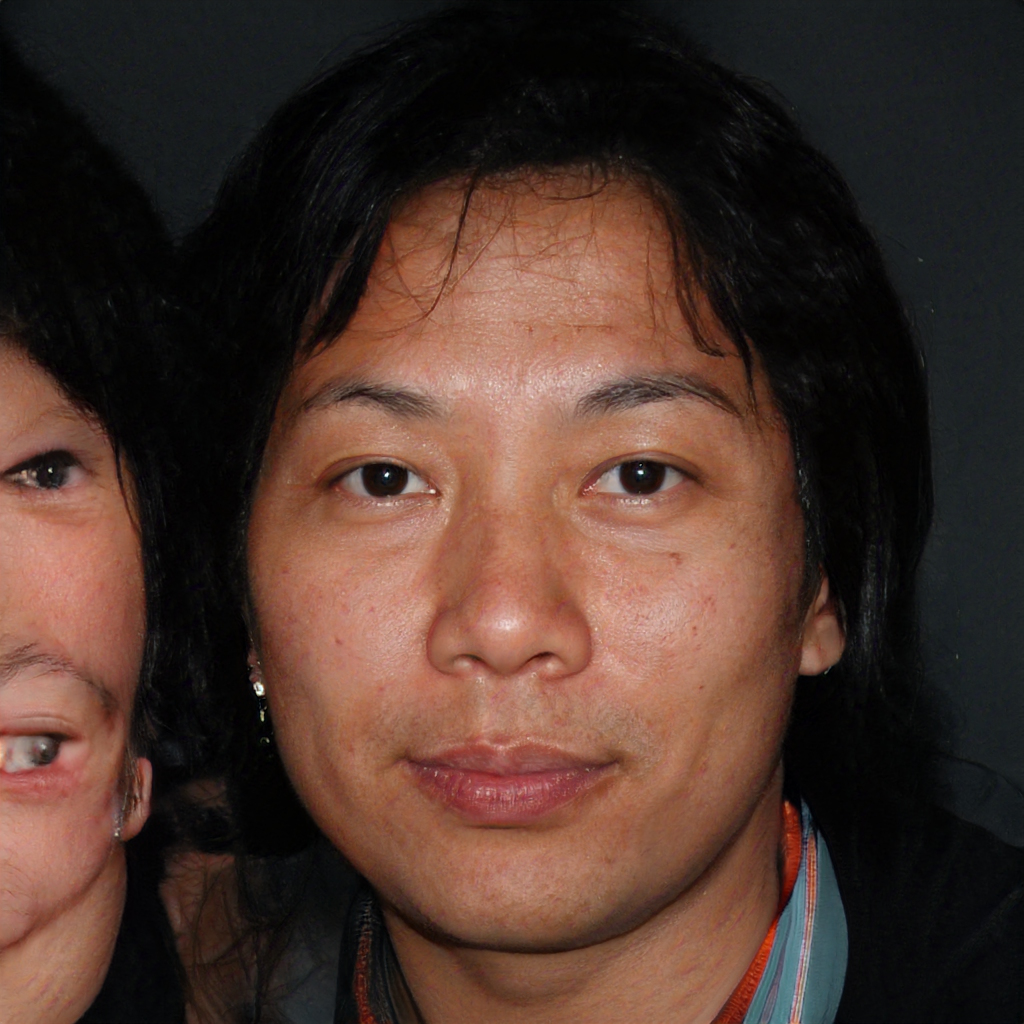
Label: No Watermark